James C. Marshall

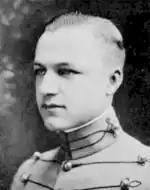
At West Point in 1918

James Creel Marshall was born in Plattsburg, Missouri, on 14 October 1897, the son of Walter Scott Marshall and his wife Cora Sutphen née Creel. He was appointed to the United States Military Academy at West Point in 1915. His classmates included Hugh John Casey, Lucius D. Clay, William M. Miley and Edwin L. Sibert. The entire class graduated early on 12 June 1918 due to World War I, and Marshall, who was ranked 24th in the class, was commissioned as a substantive first lieutenant and temporary captain in the United States Army Corps of Engineers. He was posted to Camp A. A. Humphreys from 8 to 15 July 1918, and then was sent to the Engineer Officers' Training School at Camp Lee, Virginia, for additional training. While there, he married Mabel Estelle Wolff from Brooklyn. They had two children, Beryl, born in 1919, and Robert Creel, born in 1921.